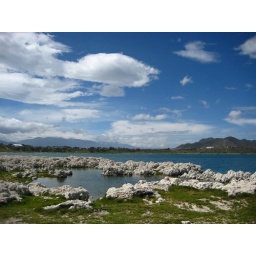
A beautiful lake form in the chrater of a volcano, the white rocks are actually salty crystals